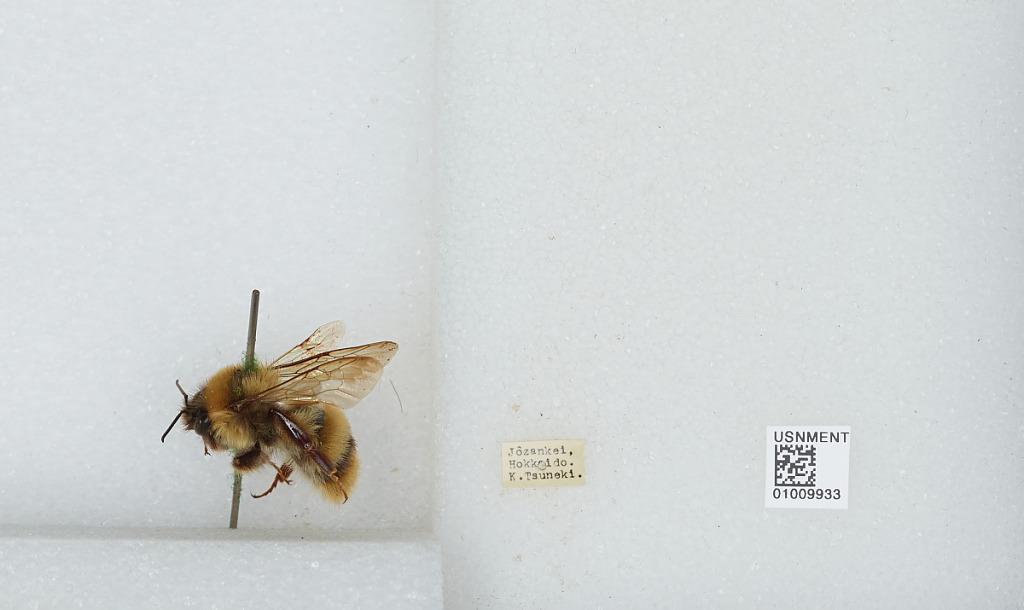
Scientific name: Bombus (Bombus) ignitus Smith
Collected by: K. Tsuneki
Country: Japan
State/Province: Hokkaido
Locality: Jozankei
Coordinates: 42.9692, 141.168